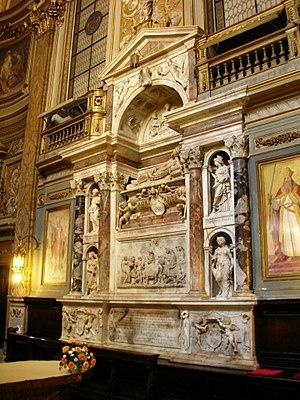
Voici la liste des nécropoles papales situées hors de la basilique Saint-Pierre. Sur 265 papes, 116 ont souhaité être enterré ailleurs qu'à la basilique Saint-Pierre de Rome.
L'église Santa Maria dell'Anima est un édifice religieux et lieu de culte catholique situé dans le quartier Ponte à Rome en Italie, à l'ouest de la place Navona et à proximité de l'Église Santa Maria della Pace. Son origine remonte au XIVᵉ siècle. Adjacente au collège teutonique elle est l'une des églises nationales allemandes à Rome.
Adriaan Floriszoon Boeyens, également connu comme “Adrien d'Utrecht” ou “Adrien de Tortosa” quand il était au service de Charles de Gand en Espagne, fut le 218ᵉ pape de l’Église catholique du 9 janvier 1522 au 14 septembre 1523 sous le nom d'Adrien VI, unique pape originaire des Pays-Bas, et dernier pape non italien avant l’élection de Jean-Paul II en 1978.